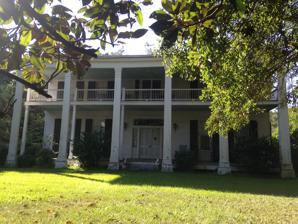
Building: Ervin Lewis House
Country: United States of America
Year built: 1860
Historic house in Mississippi, United States United States historic place Ervin Lewis House U.S. National Register of Historic Places Show map of Mississippi Show map of the United States Interactive map showing the location of Ervin Lewis House Location 5461 Old Byram Road, Byram, Mississippi Coordinates 32°10′52″N 90°14′36″W / 32.18111°N 90.24333°W / 32.18111; -90.24333 Area 7 acres (2.8 ha) Built 1860 ( 1860 ) Architectural style Greek Revival NRHP reference No. 89002052 Added to NRHP December 1, 1989 The Ervin Lewis House is a historic mansion in Byram, Mississippi , U.S.. It was built for John Coon prior to the American Civil War As Coon came from the North, the Union Army did not destroy it during the war. It was purchased by Ervin Lewis, who was from South Carolina, after the war. It was designed in the Greek Revival architectural style . It has been listed on the National Register of Historic Places since December 1, 1989. It is currently a private residence. References